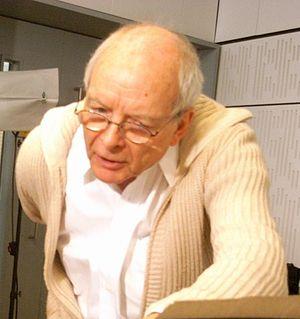
20 janvier : le Quatuor à cordes nᵒ 6 de Béla Bartók, créé à New York.